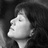
Emotion: sad